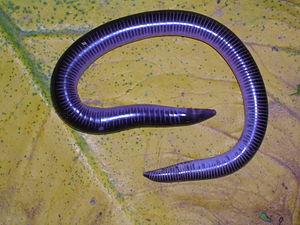
Uraeotyphlus oxyurus est une espèce de gymnophiones de la famille des Ichthyophiidae.